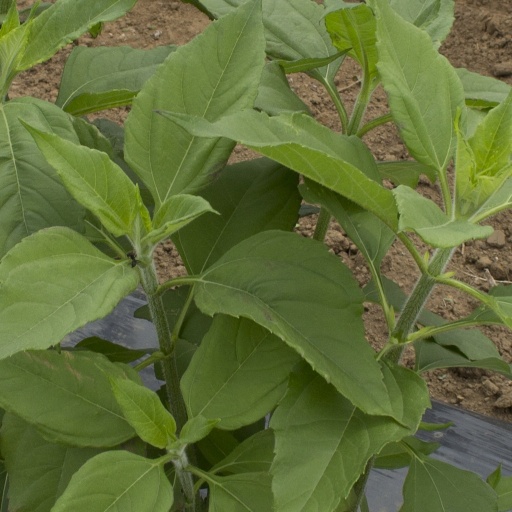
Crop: Jerusalem artichoke